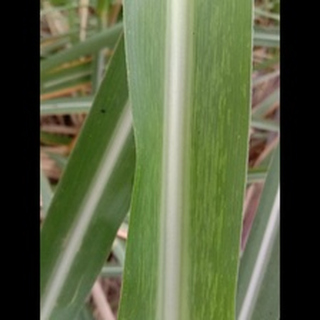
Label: sugarcane_mosaic